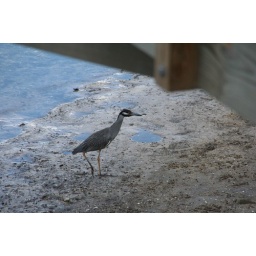
This bird was walking around near the water while we were watching the manatees.